Polykarp Leyser III

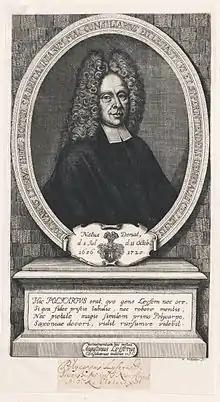
Polykarp Leyser III

Polykarp Leyser III. (1 July 1656 in Halle – 11 October 1725 in Celle) was a German Lutheran theologian, superintendent, chaplain ("Oberhofprediger"), and orientalist.